Torii Hunter

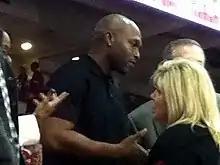
Hunter prior to an Arkansas Razorbacks men's basketball game against Michigan in Bud Walton Arena

On May 12, 2014, the normally easygoing Hunter had a heated exchange with Baltimore Orioles hurler Bud Norris after Norris hit Hunter in the ribs with a fastball during a 4–1 Tiger win at Oriole Park at Camden Yards, sparking a bench-clearing incident. The two continued shouting at each other as Norris headed to the dugout after being ejected. Hunter was hitting .298 for the 2014 season at the conclusion of that contest.